Sailortown

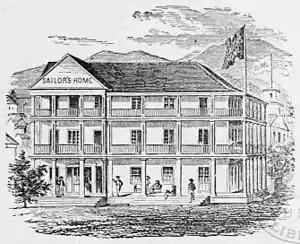
Honolulu Sailor's Home, opened in 1856. Originally located on Bethel Street adjacent to the Port of Honolulu.

Sailors were given their wages as a lump sum at the end of their voyage, and were exploited by crimps and other 'friends' of seafarers: "crimps essentially took control of seafarers' wages and provided them with lodging and entertainment, like an agent." Crimps were also frequently agents for, or owners of, boarding-houses, and they might also have a connection with public houses, brothels, places of entertainment, and places to eat. An extreme version of crimping was shanghaiing, when seamen "would be rendered senseless – either by drink, drugs or blunt instrument – and then were signed-on to a ship".